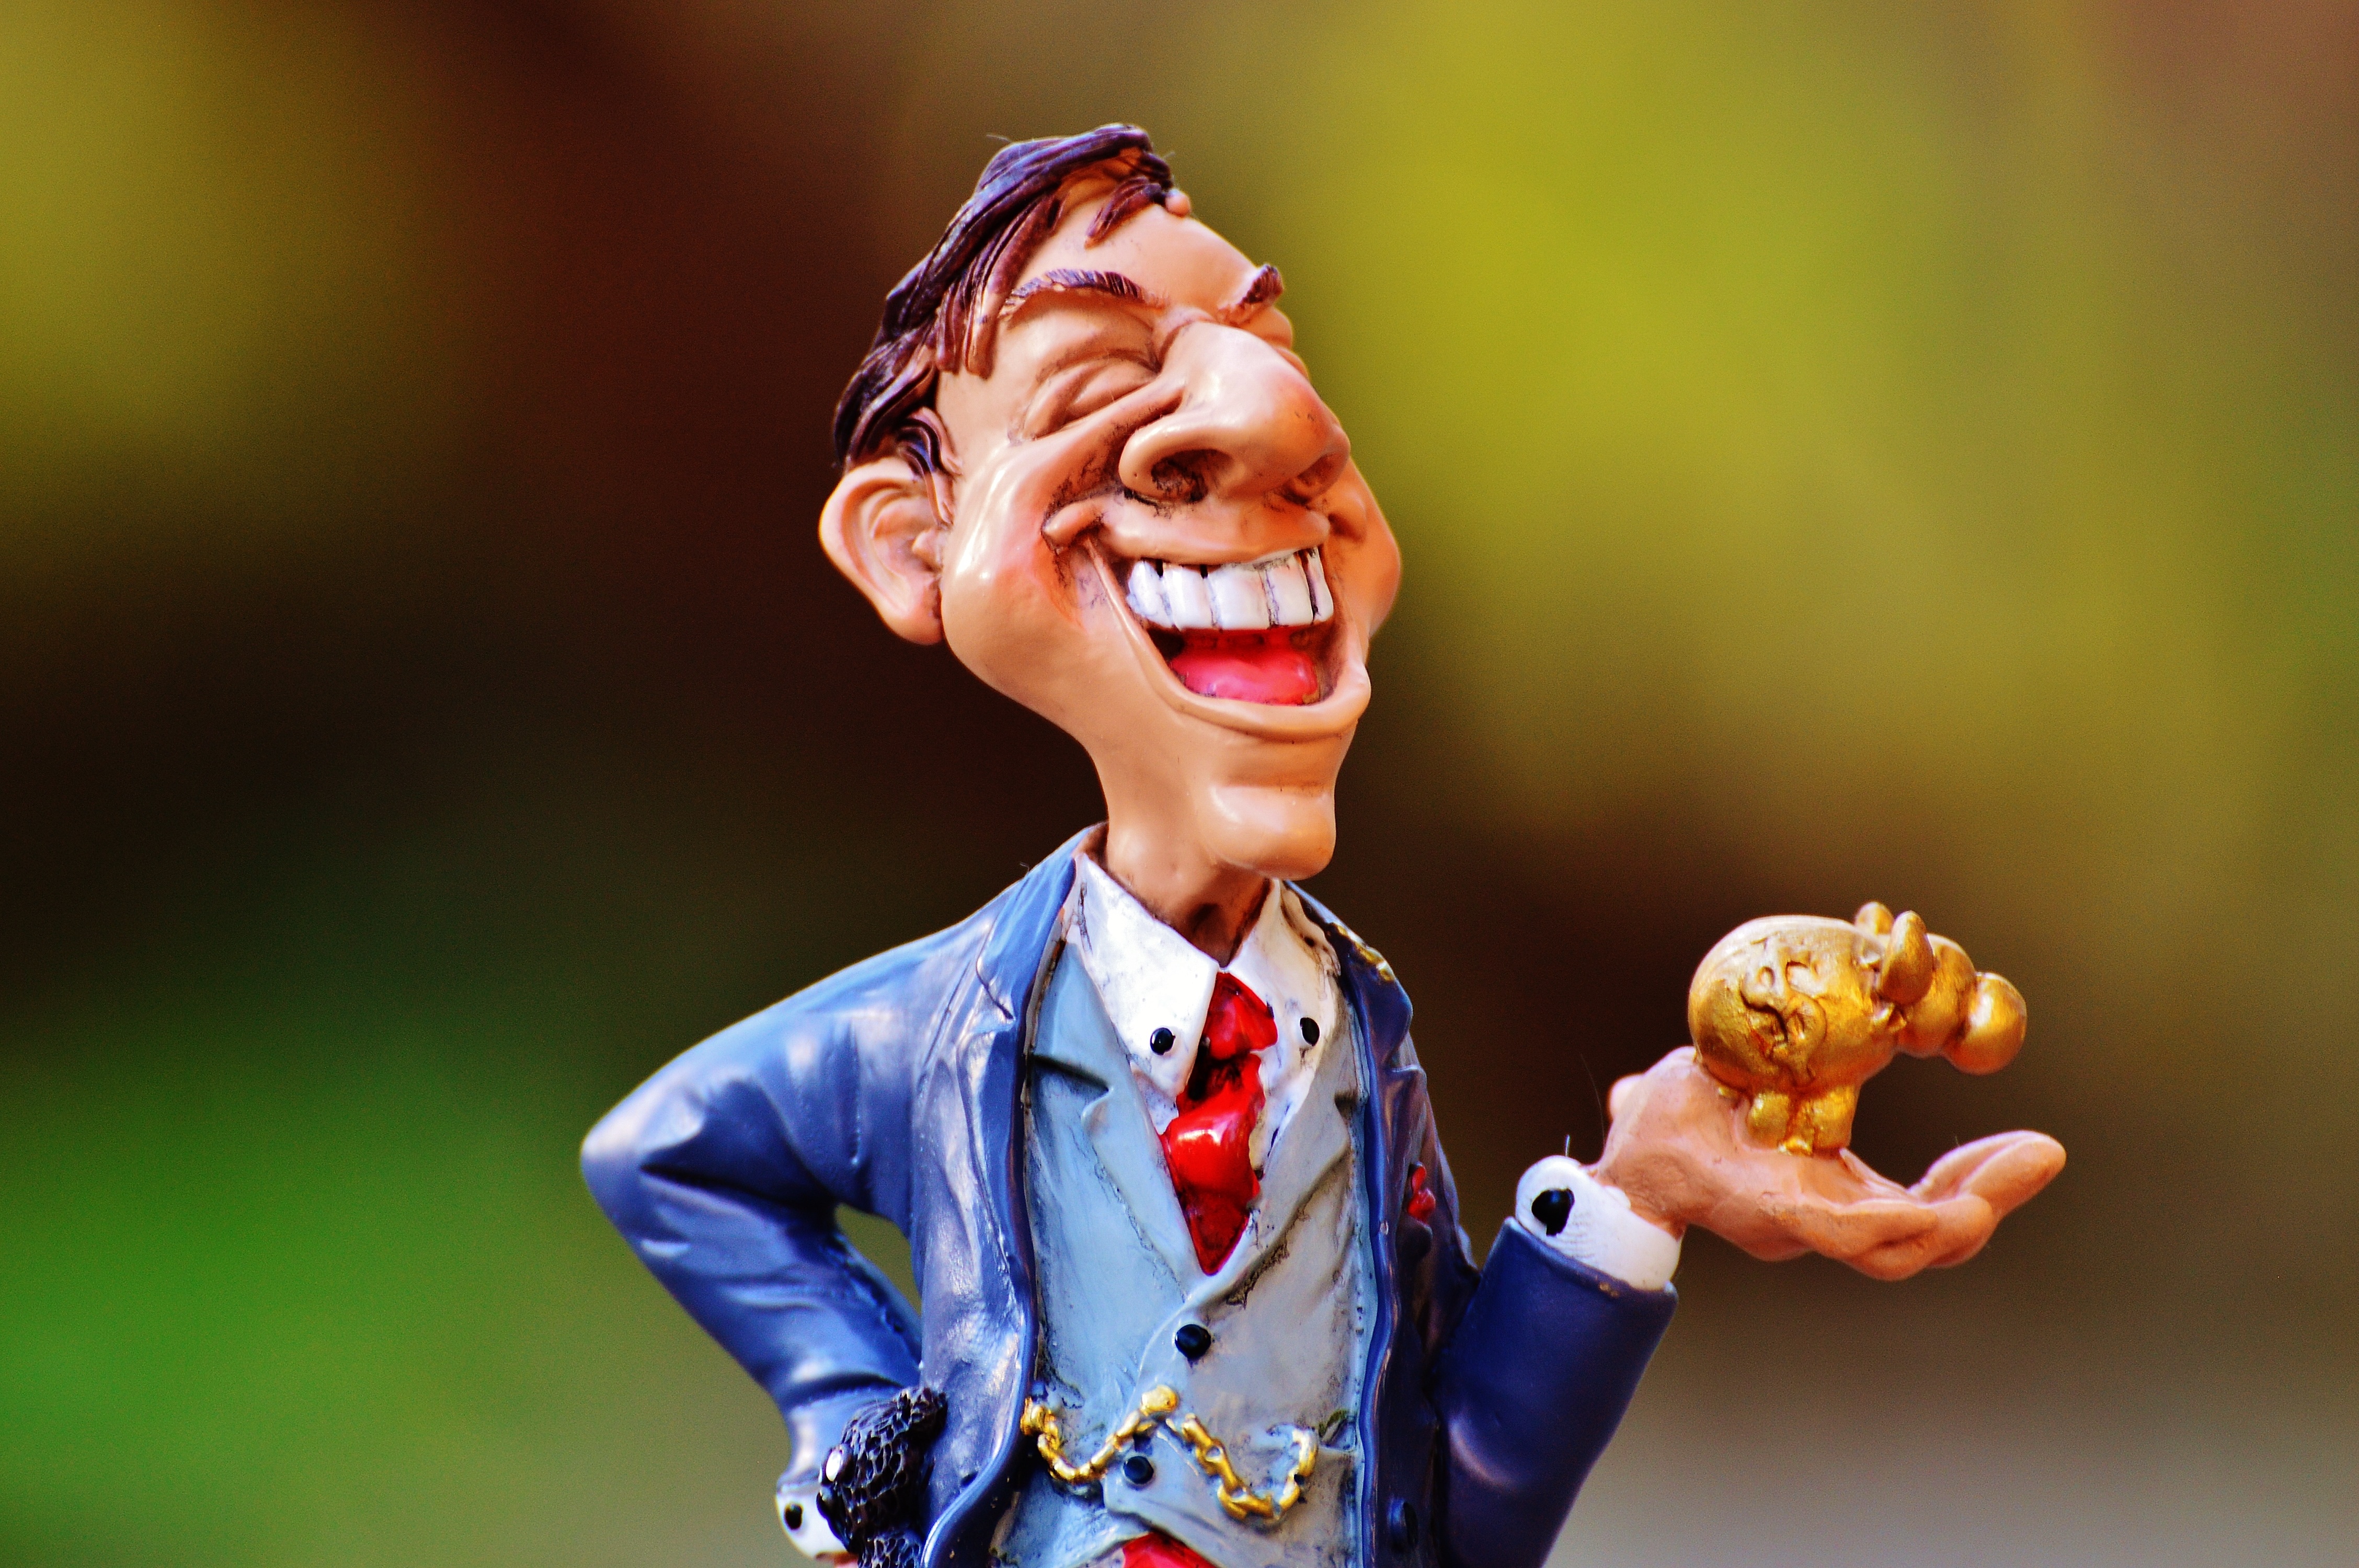
person, photography, money, child, business, singing, euro, merit, businessman, finance, wealth, profit, performing arts, stock exchange, revenue, investments, speculate, stock broker, speculation, share price, capital market